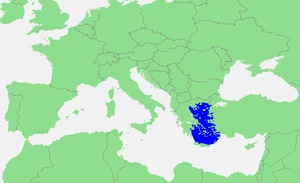
Ce tableau liste toutes les mers du monde que l'Organisation hydrographique internationale reconnaît comme telles dans sa publication S-23 Limites des océans et des mers. Dans cette publication tous les mers et océans ont un numéro d'identification, et on y trouve une description littéraire précise de leurs limites. Ces numéros d'identification sont ceux qui ordonnent cette table.